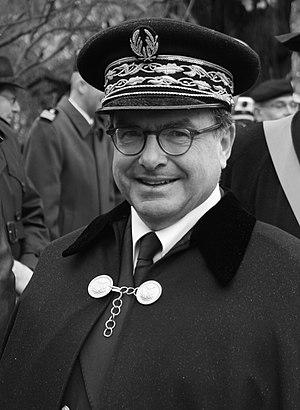
Pierre-Étienne Bisch, né le 19 octobre 1951 à Lörrach, est un haut fonctionnaire français, ancien préfet de la région Centre et du Loiret ainsi qu'ancien président-directeur général de Météo France.
La cape est un vêtement sans manches, qui se porte posée sur les épaules, souvent fixée autour du cou par un cordon ou une broche. Les formes, la longueur et les matières sont variables. Elle peut se présenter avec ou sans capuche, avec ou sans passe-bras. Ce type de vêtement offre une protection contre les intempéries.